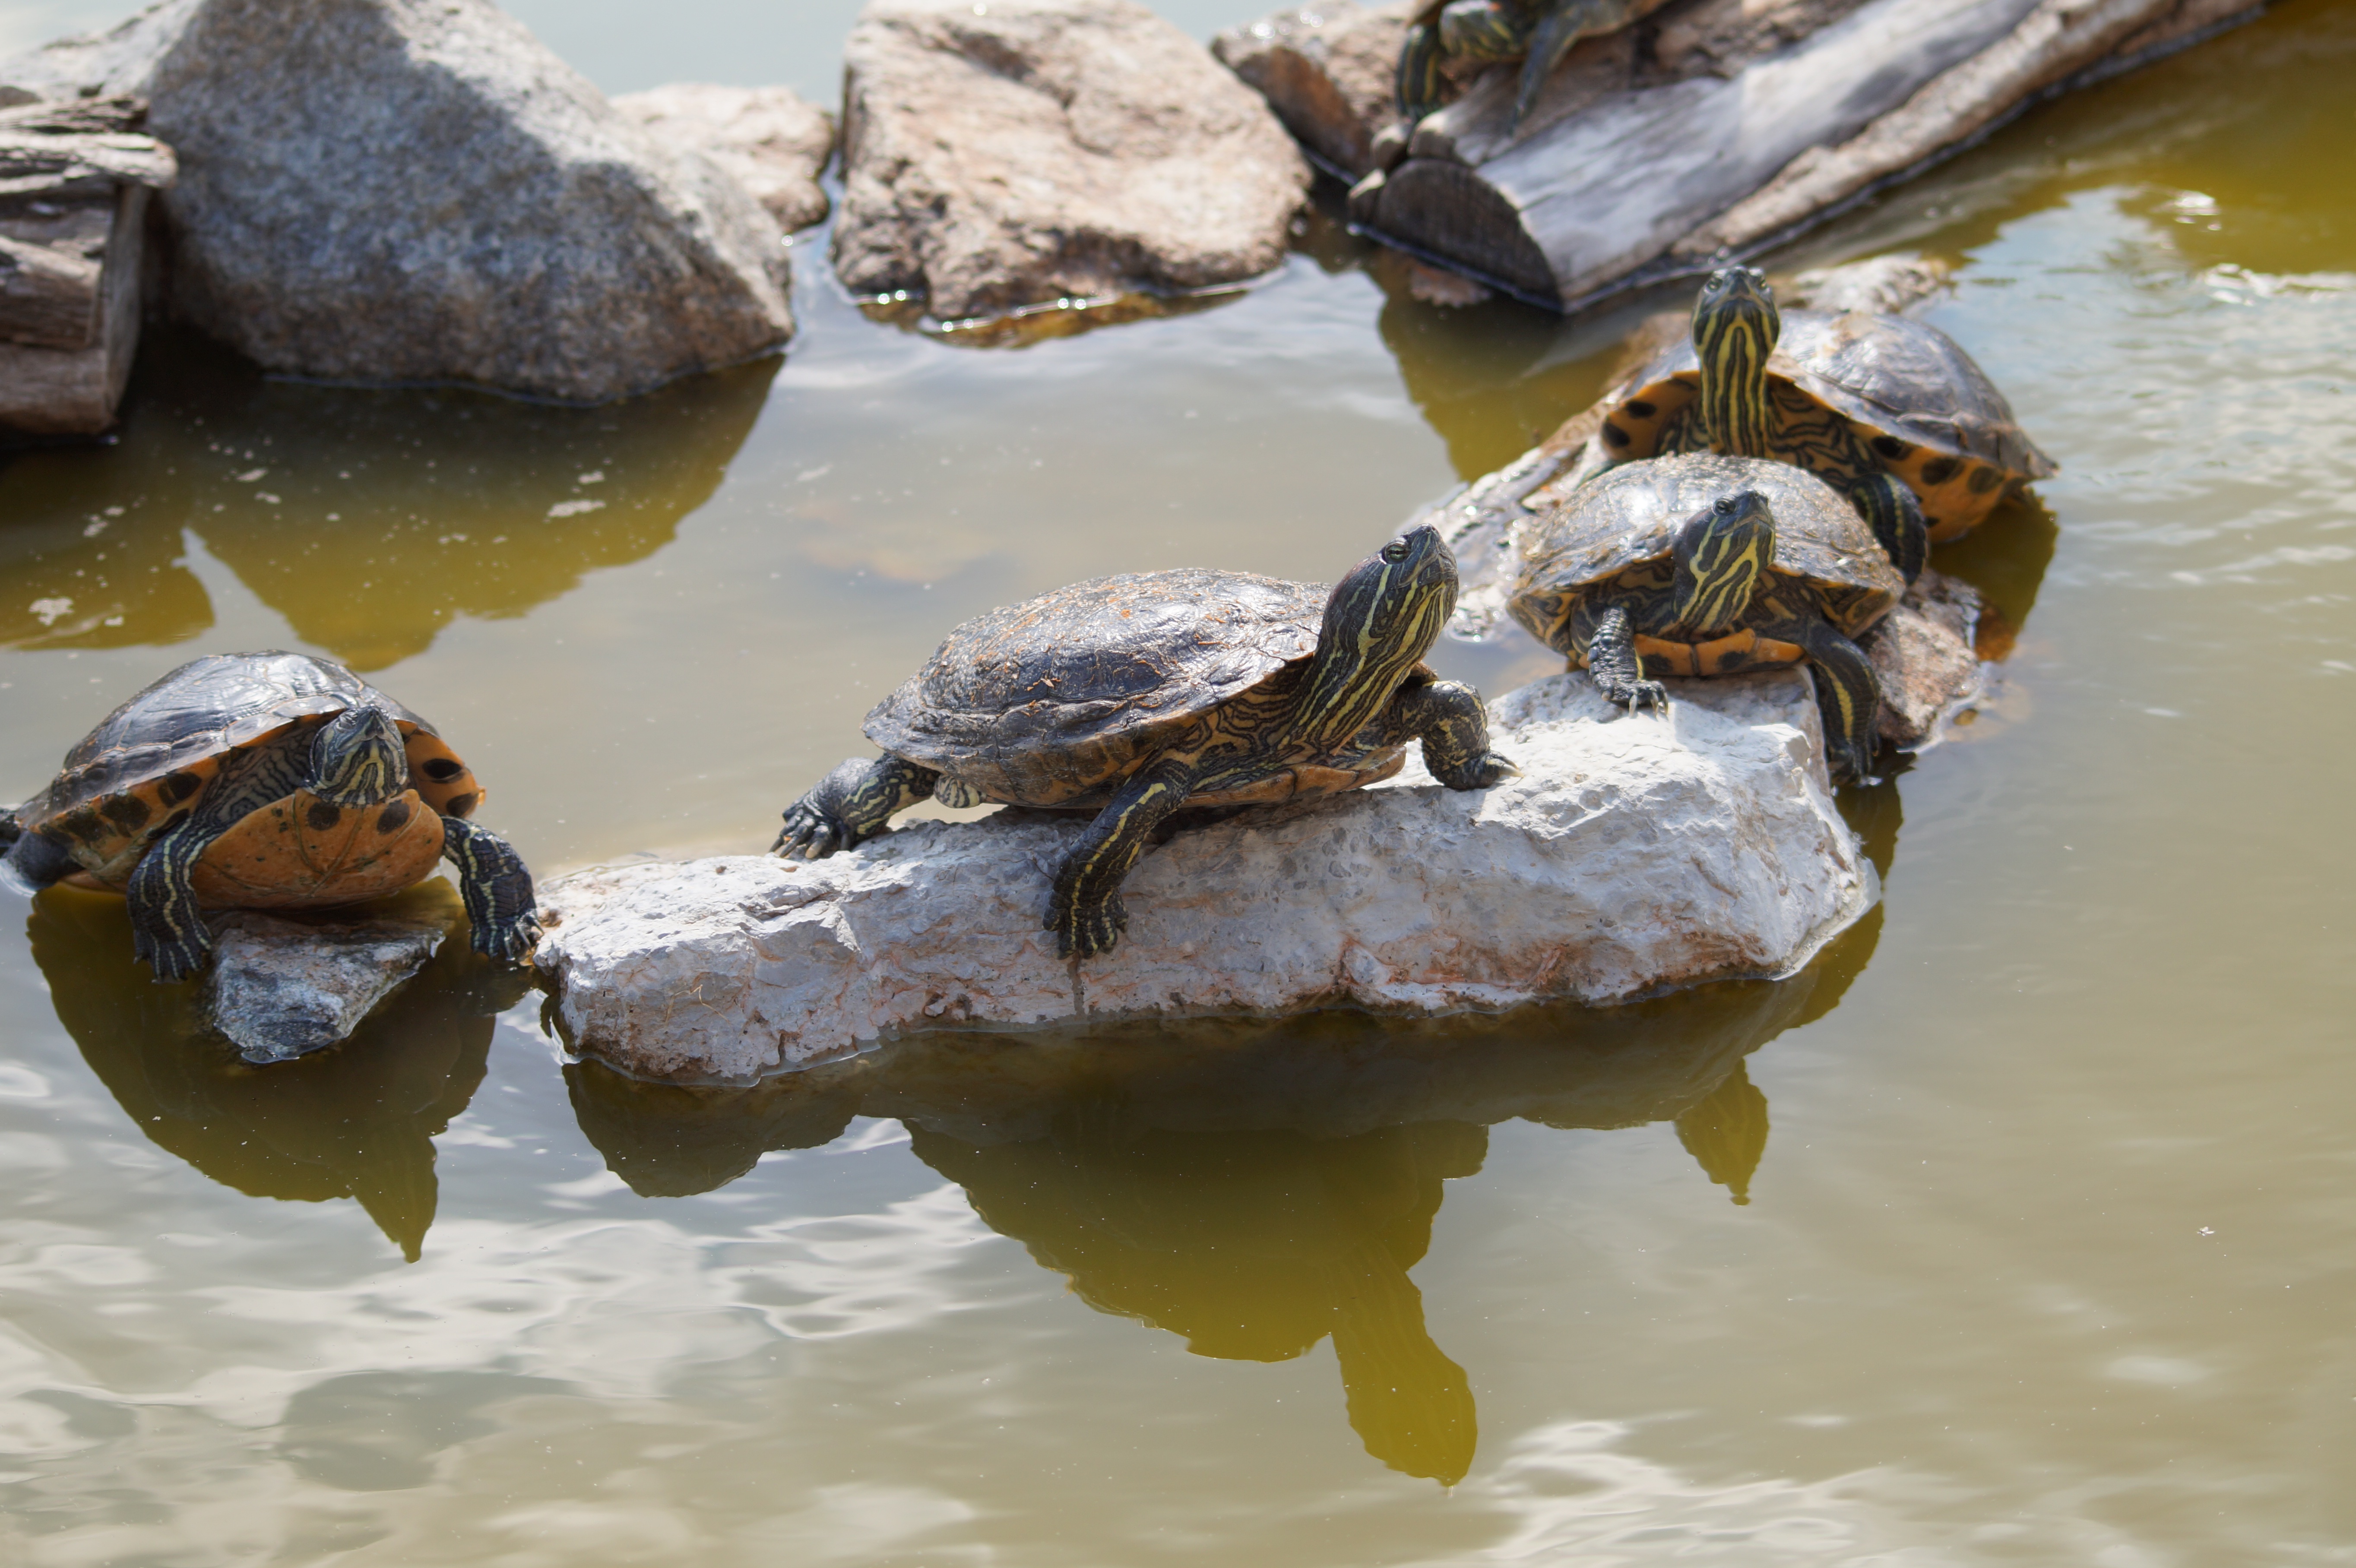
water, group, sun, pond, wildlife, reflection, turtle, reptile, fauna, crocodile, stones, crocodilia, anilmals